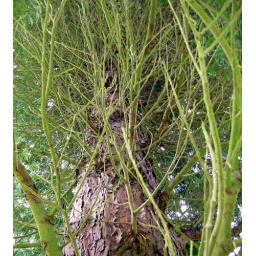
another tree within new forest arboretum